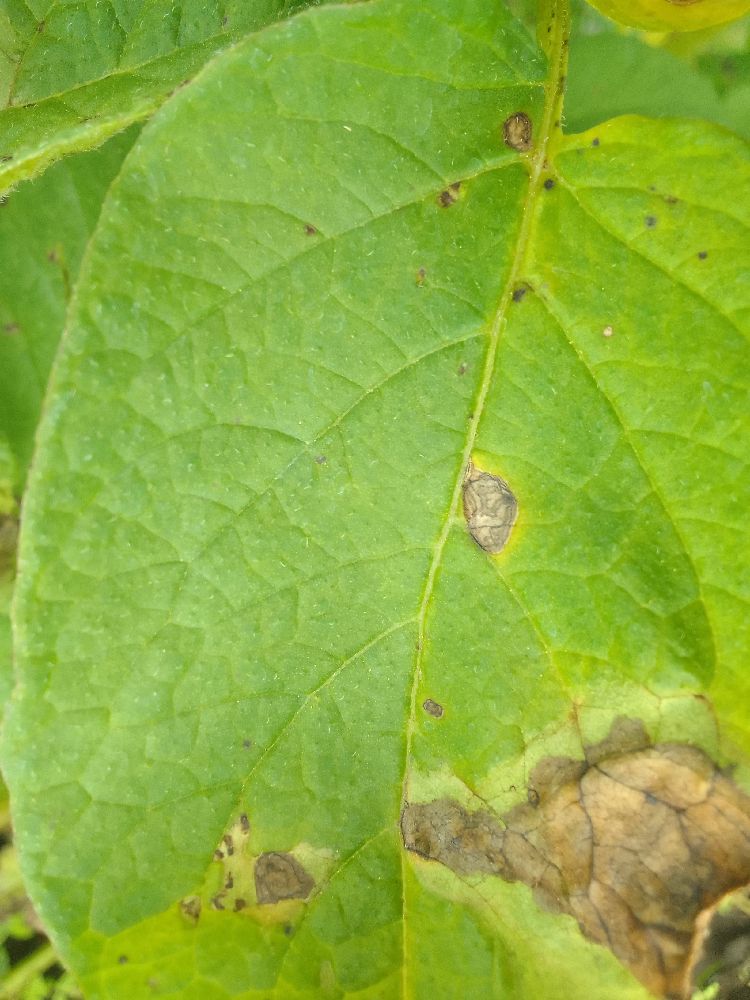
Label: Late blight